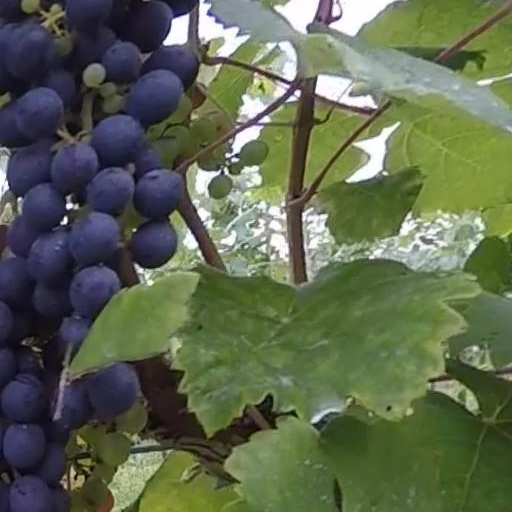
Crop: grape